Abu al-Fath Manuchihr Khan

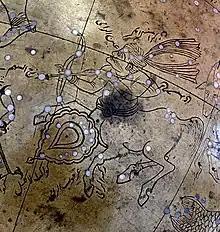
A portrait of Manuchihr Khan

Manuchihr Khan was a leading art patron, with a strong curiosity and interest in astronomy. He commissioned one of the finest illustrated manuscripts of the period, a Persian translation of 'Abd al-Rahmān ibn 'Umar al-Ṣūfī’s "Ṣuwar al-Kawākib al-Thābitah" ("the description of the fixed stars"), copied between 1630-1633 and conserved in the New York Public Library collection (Spencer, Pers. Ms. 6), see: Schmitz, 1992, p. 122.